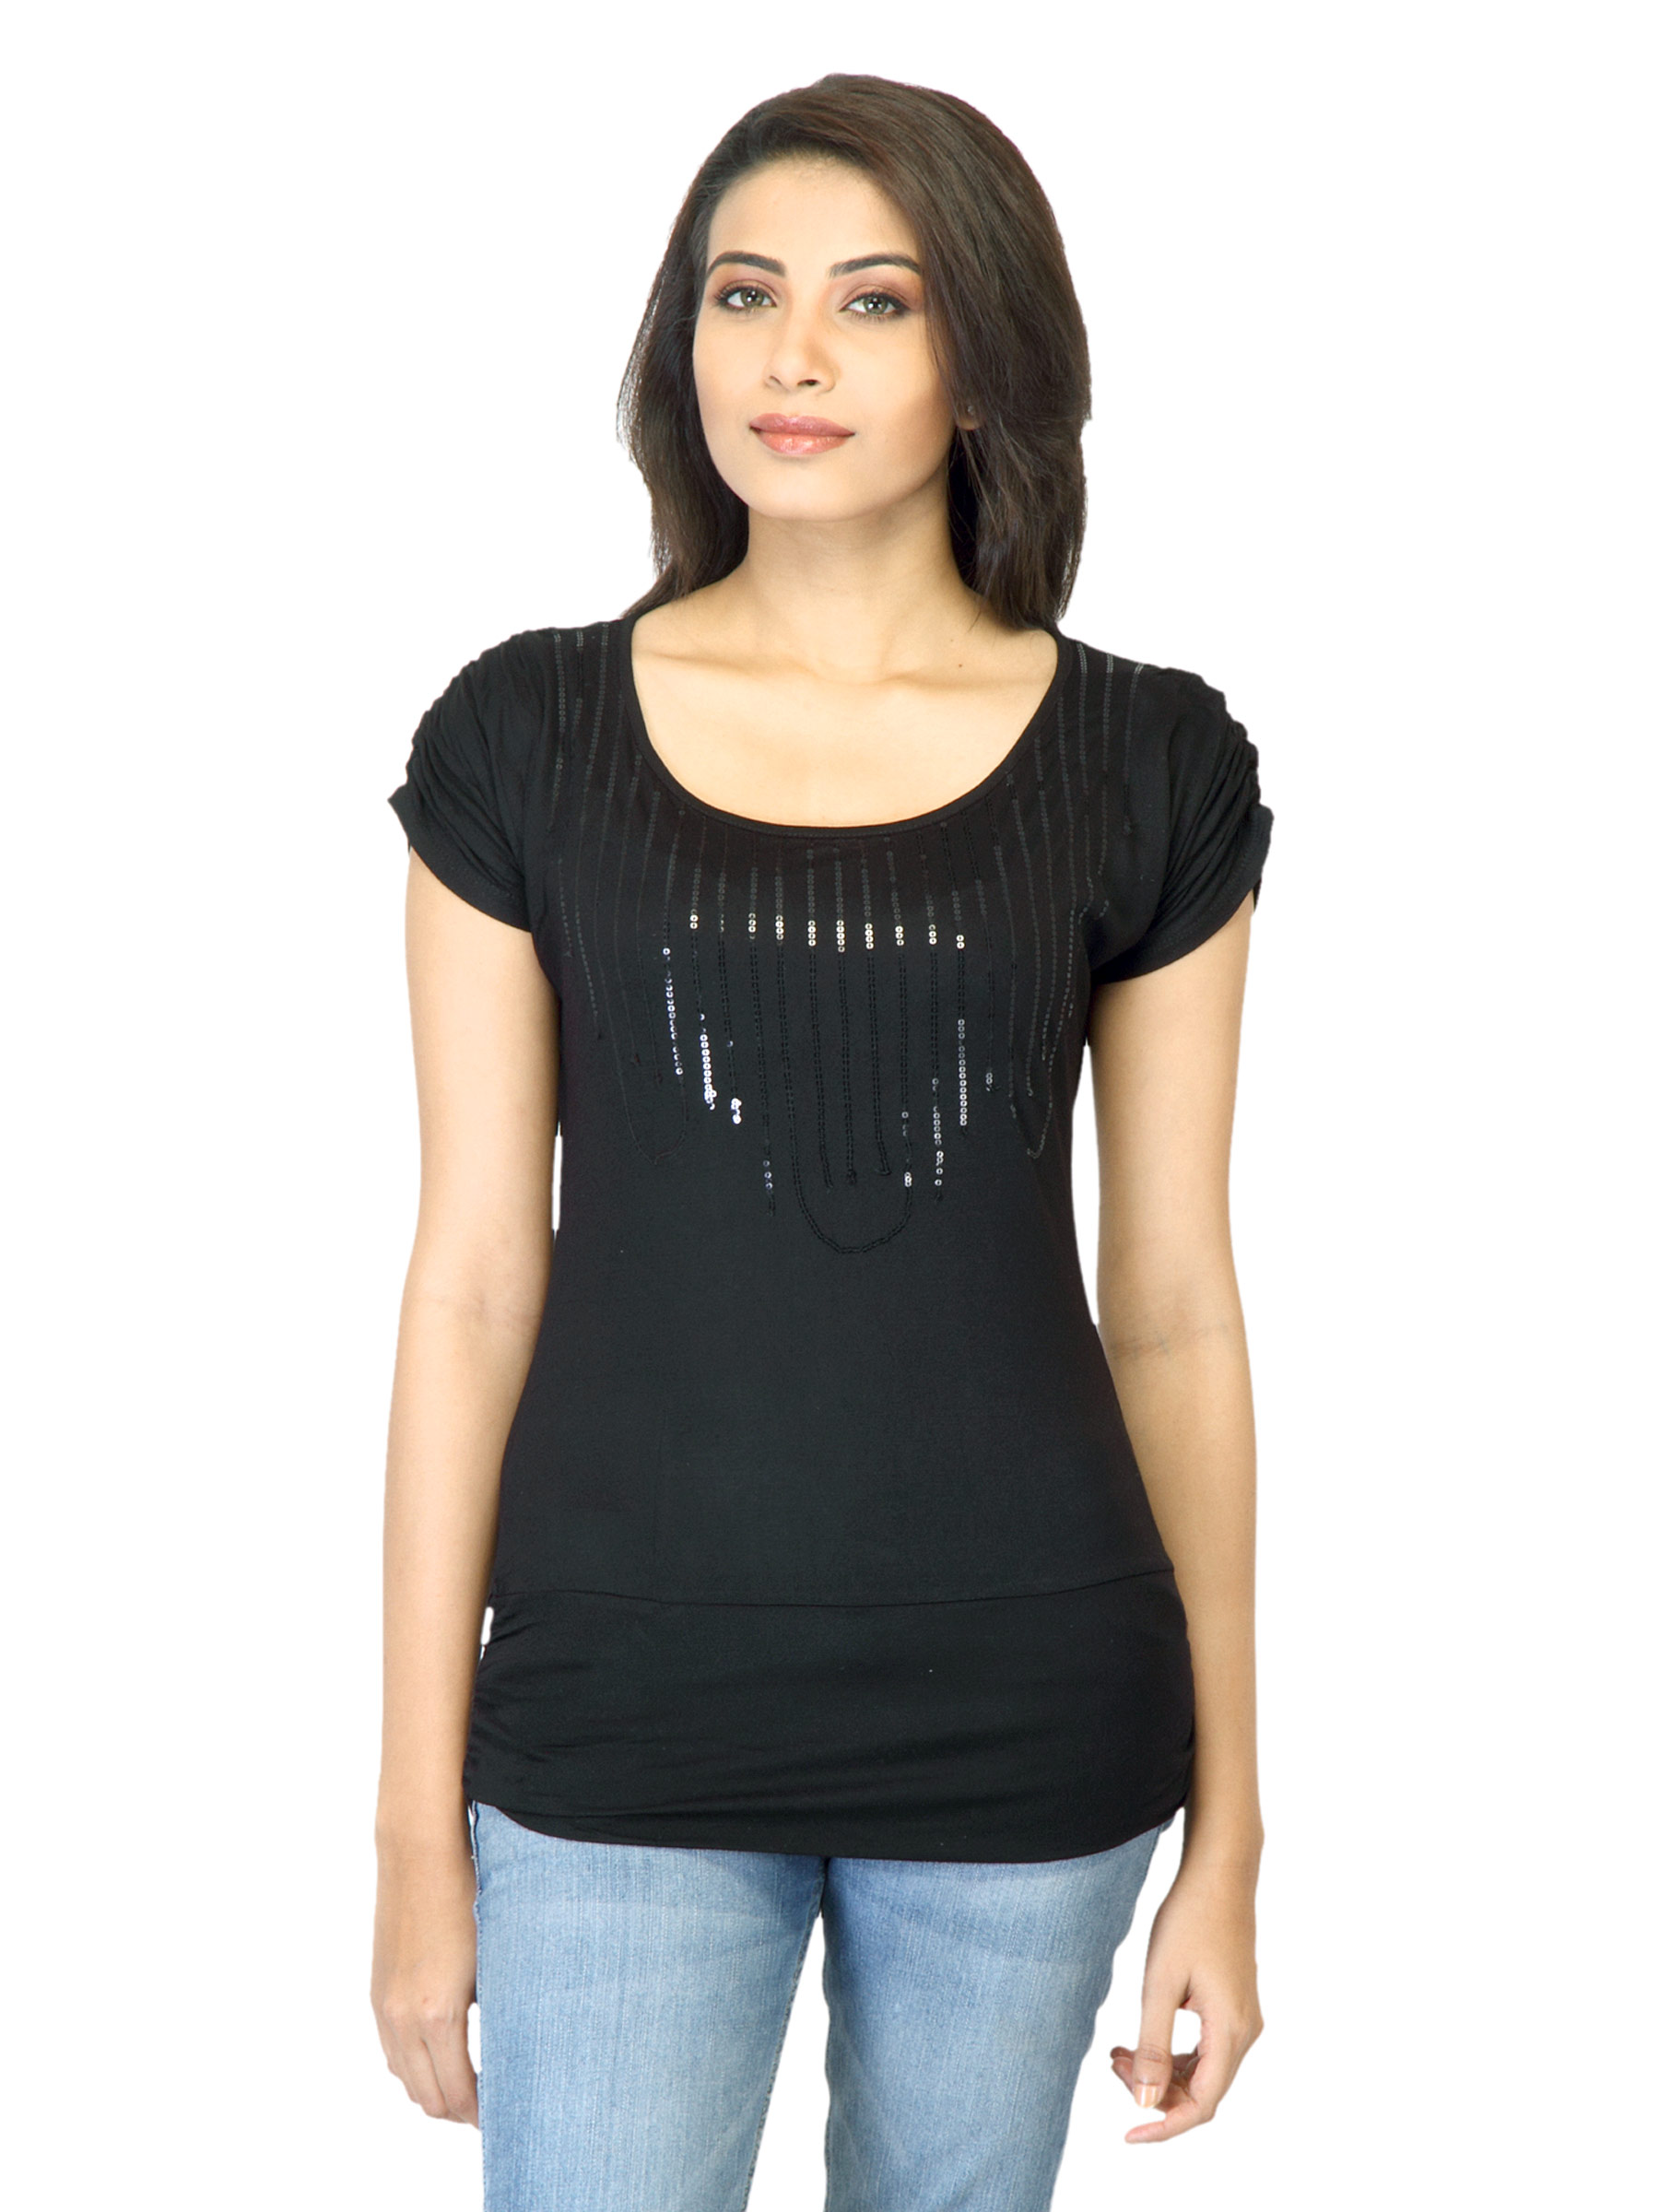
Jealous 21 Women Black Top
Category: Apparel / Topwear / Tops
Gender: Women
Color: Black
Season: Summer 2012
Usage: Casual